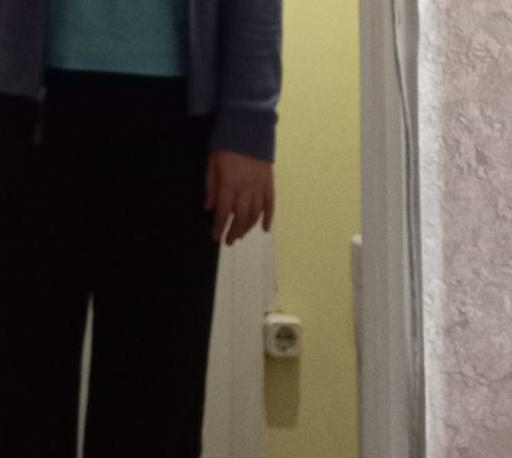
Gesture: no_gesture